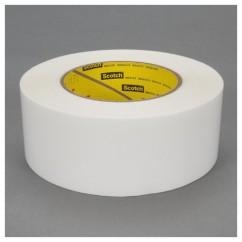
12X36 YDS 5420 TRANSPARENT SQUEAK
Item #: LF5330152 Manufacturer: 3M Mfg #: 0002120030 Technical Specifications: •Brand Name: 3M Description: Shipping Info: •Actual Weight - 6.5405
Brand: ET02
Category: Office Supplies > Shipping Supplies > Packing Tape